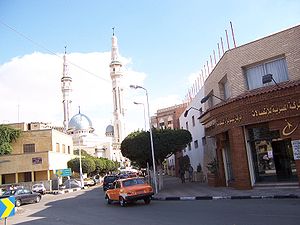
Ismailia
Ismailia
Ismailia er en by med 284.813 indb. i Egypten. Den ligger ved saltsøen Timsah, en af Bittersøerne, ved Suezkanalen, midt mellem Port Said i nord og Suez i syd og ca. 120 km fra Kairo. Ismaïlia er hovedstad for guvernomentet Al-Ismaʿiliyya. I hele området omkring byen lever der ca. 750.000 indbyggere.